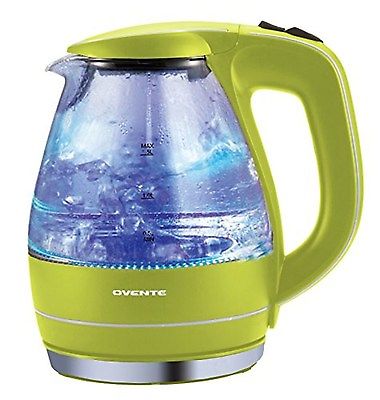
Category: kettle